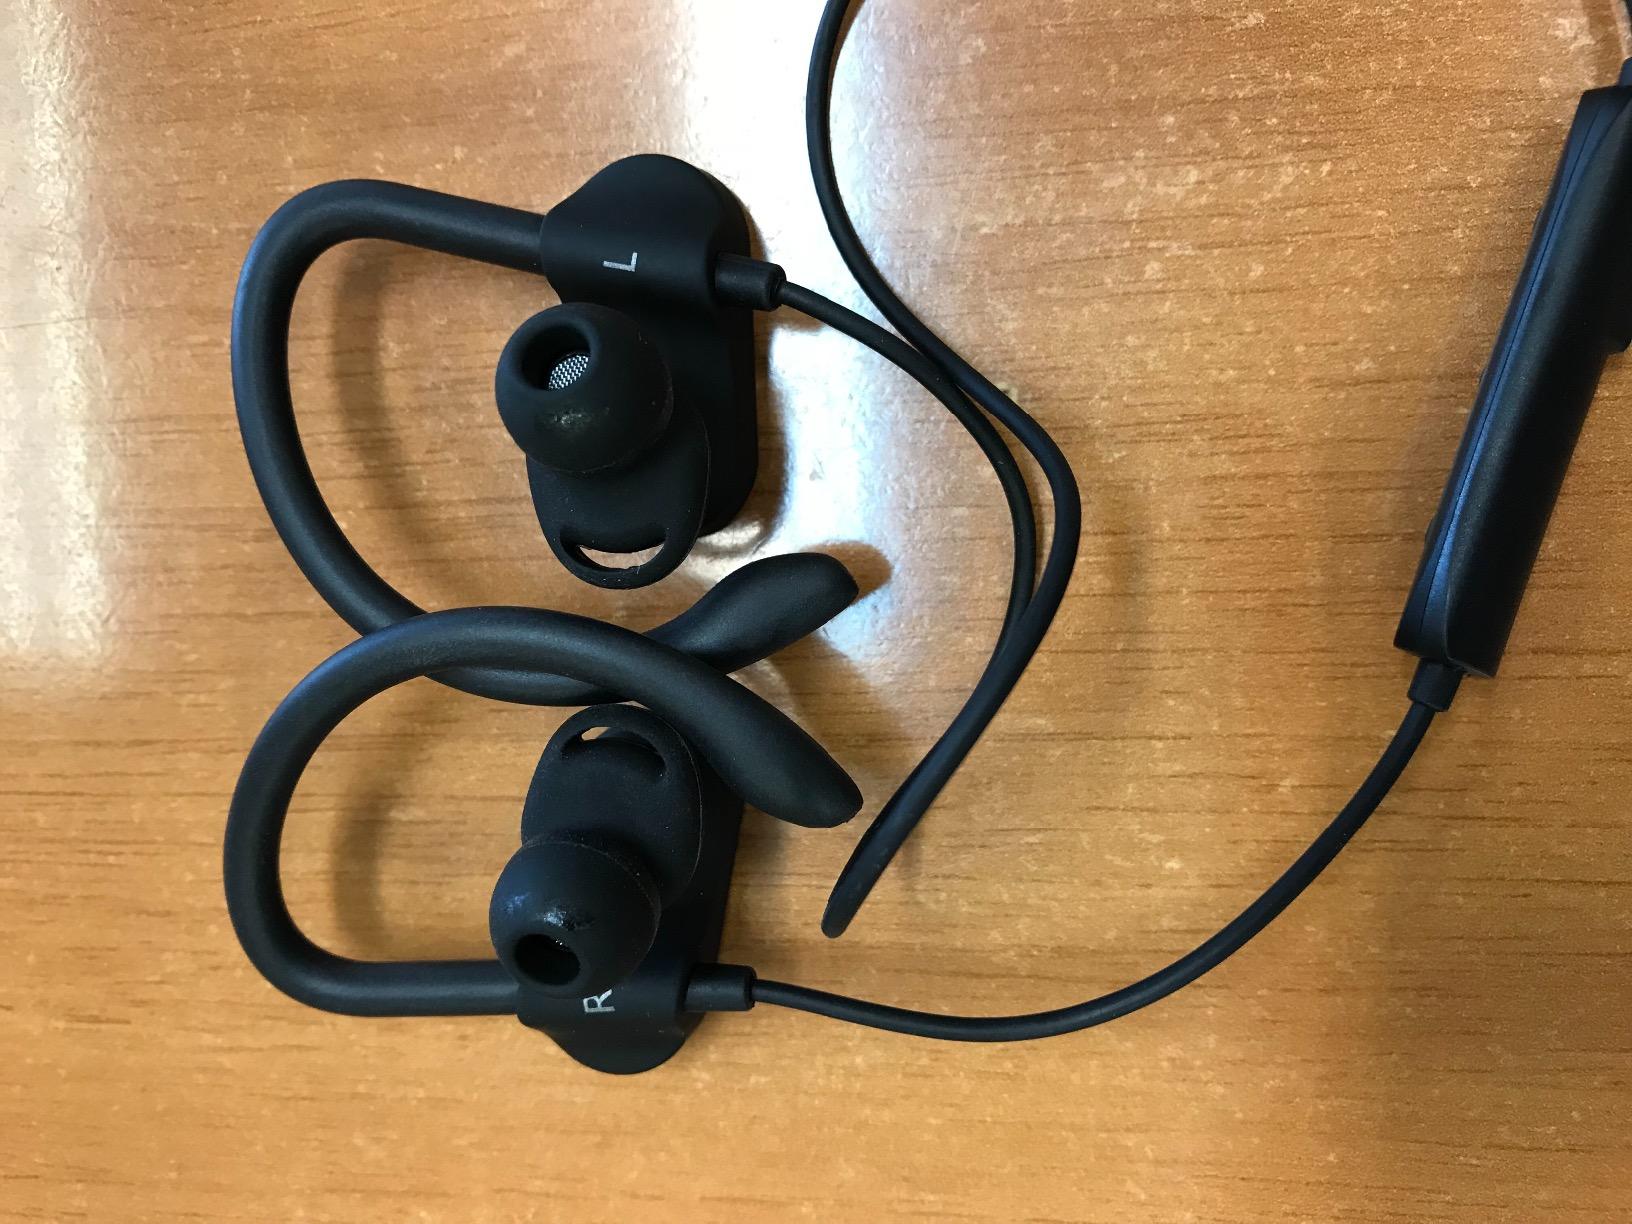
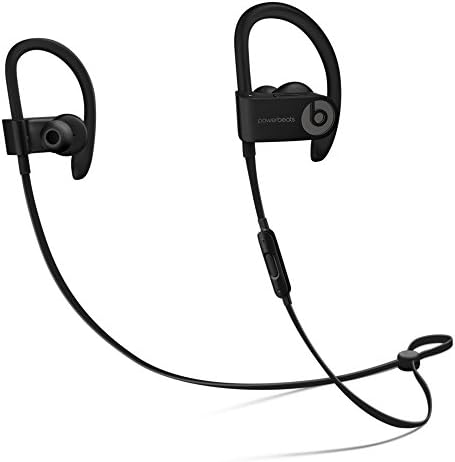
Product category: headphones
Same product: no